Aladdin and His Wonderful Lamp

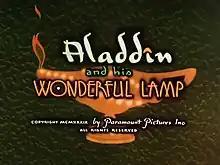
Title screen

Aladdin and His Wonderful Lamp is a two-reel animated cartoon short subject in the "Popeye Color Specials" series, produced in Technicolor and released to theaters on April 7, 1939, by Paramount Pictures. It was produced by Max Fleischer, and directed by Dave Fleischer for Fleischer Studios, Inc., with David Tendlar serving as head animator, and music being supervised by Sammy Timberg. The voice of Popeye is performed by Jack Mercer, with additional voices by Margie Hines as Olive Oyl and Carl Meyer as the evil Wazzir.